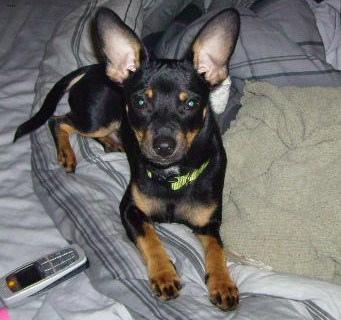
Breed: miniature pinscher